Jang-ot

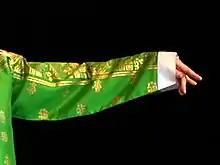
Geodeulji on a sleeve

The jang-ot is similar to durumagi, or the outer jacket of a hanbok. The difference is a jang-ot has a collar ("git") and a ribbon for tying ("goreum").